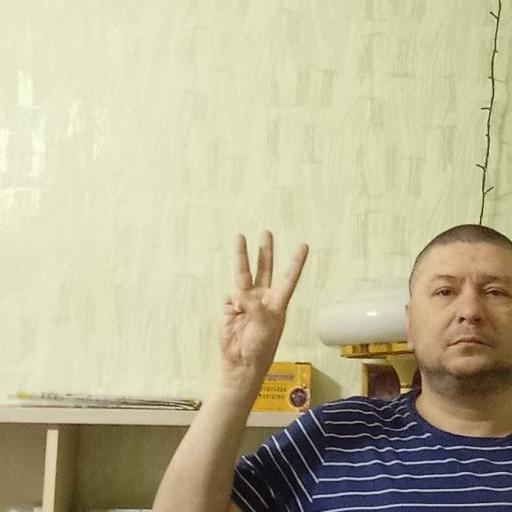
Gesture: three